De La Salle Catholic University Manado

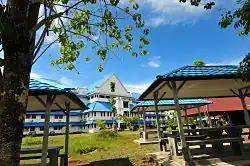
Back view of De La Salle

De La Salle Catholic University Manado, is a private Catholic higher education institution run by the Institute of the Brothers of the Christian Schools in Manado, North Sulawesi, Indonesia. it was established by the Christian Brothers in 2000 as a response to the monetary crisis that hit Indonesia in 1997. The Bishop of Manado, Msgr Joseph Suwatan, realized that the crisis hitting Indonesia could be overcome through the establishment of educational institutions. He founded the De La Salle Catholic University Manado in cooperation with the Christian Brothers from the De La Salle University of Manila, Philippines. It is part of the worldwide network of La Sallian educational institutions.